Chouteau Springs, Missouri

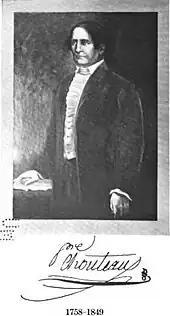
Pierre Chouteau, acquired Chouteau Springs area from the Osage. Image from the Missouri Historical Society Collections, 1911, v3, p. 391

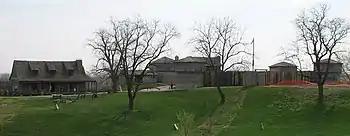
"Fort of the Osages" where Pierre Chouteau acquired the Chouteau Springs area from the Osage Indians in 1799. {Public Domain photo.}

As early as 1855, the "medicinal qualities" of the water from Chouteau Springs was being touted in newspaper advertisements. R. A Campbell in 1874 wrote regarding the medicinal qualities of Chouteau Springs, "Among the latter the most noted for their medicinal properties are the Chouteau Springs, about 12 miles south-west of Boonville, and near the line of the Missouri, Kansas & Texas Railroad. They are much frequented, and when improved will be a delightful place for summer resort. The medicinal properties of these waters are highly spoken of, and numerous individuals have received great benefit from their use."